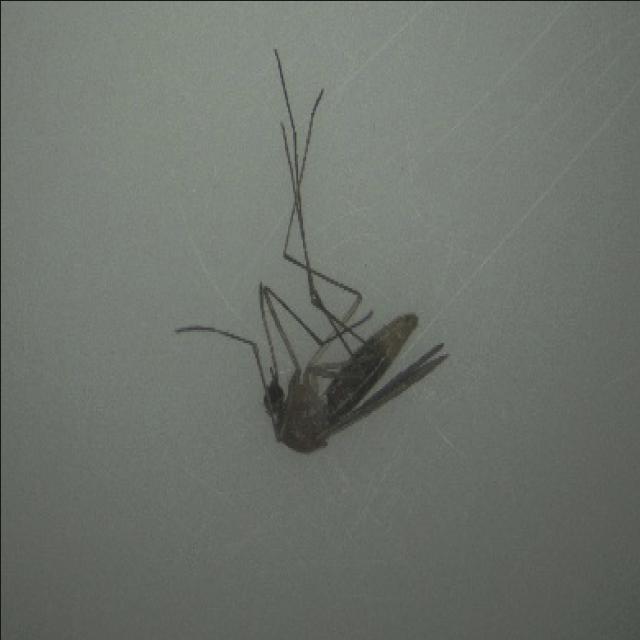
Species: culex_pipiens